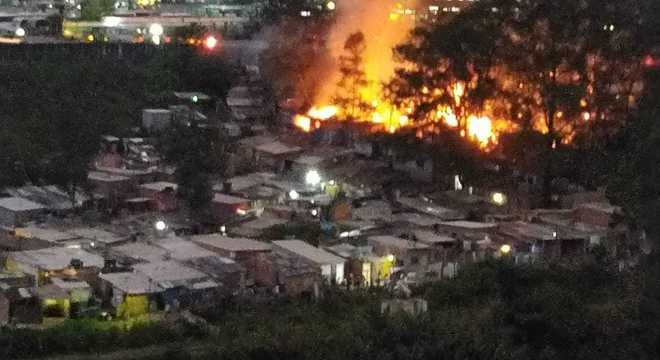
Fire: yes
Smoke: yes